Cutting (plant)

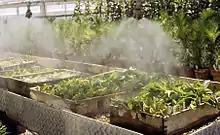
Softwood cuttings of elm ("Ulmus") are kept under a water mist to prevent them from drying out while they form roots.

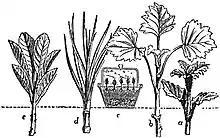
Cuttings from a variety of plants.

Some plants form roots much more easily than others. Stem cuttings from woody plants are treated differently, depending on the maturity of the wood: